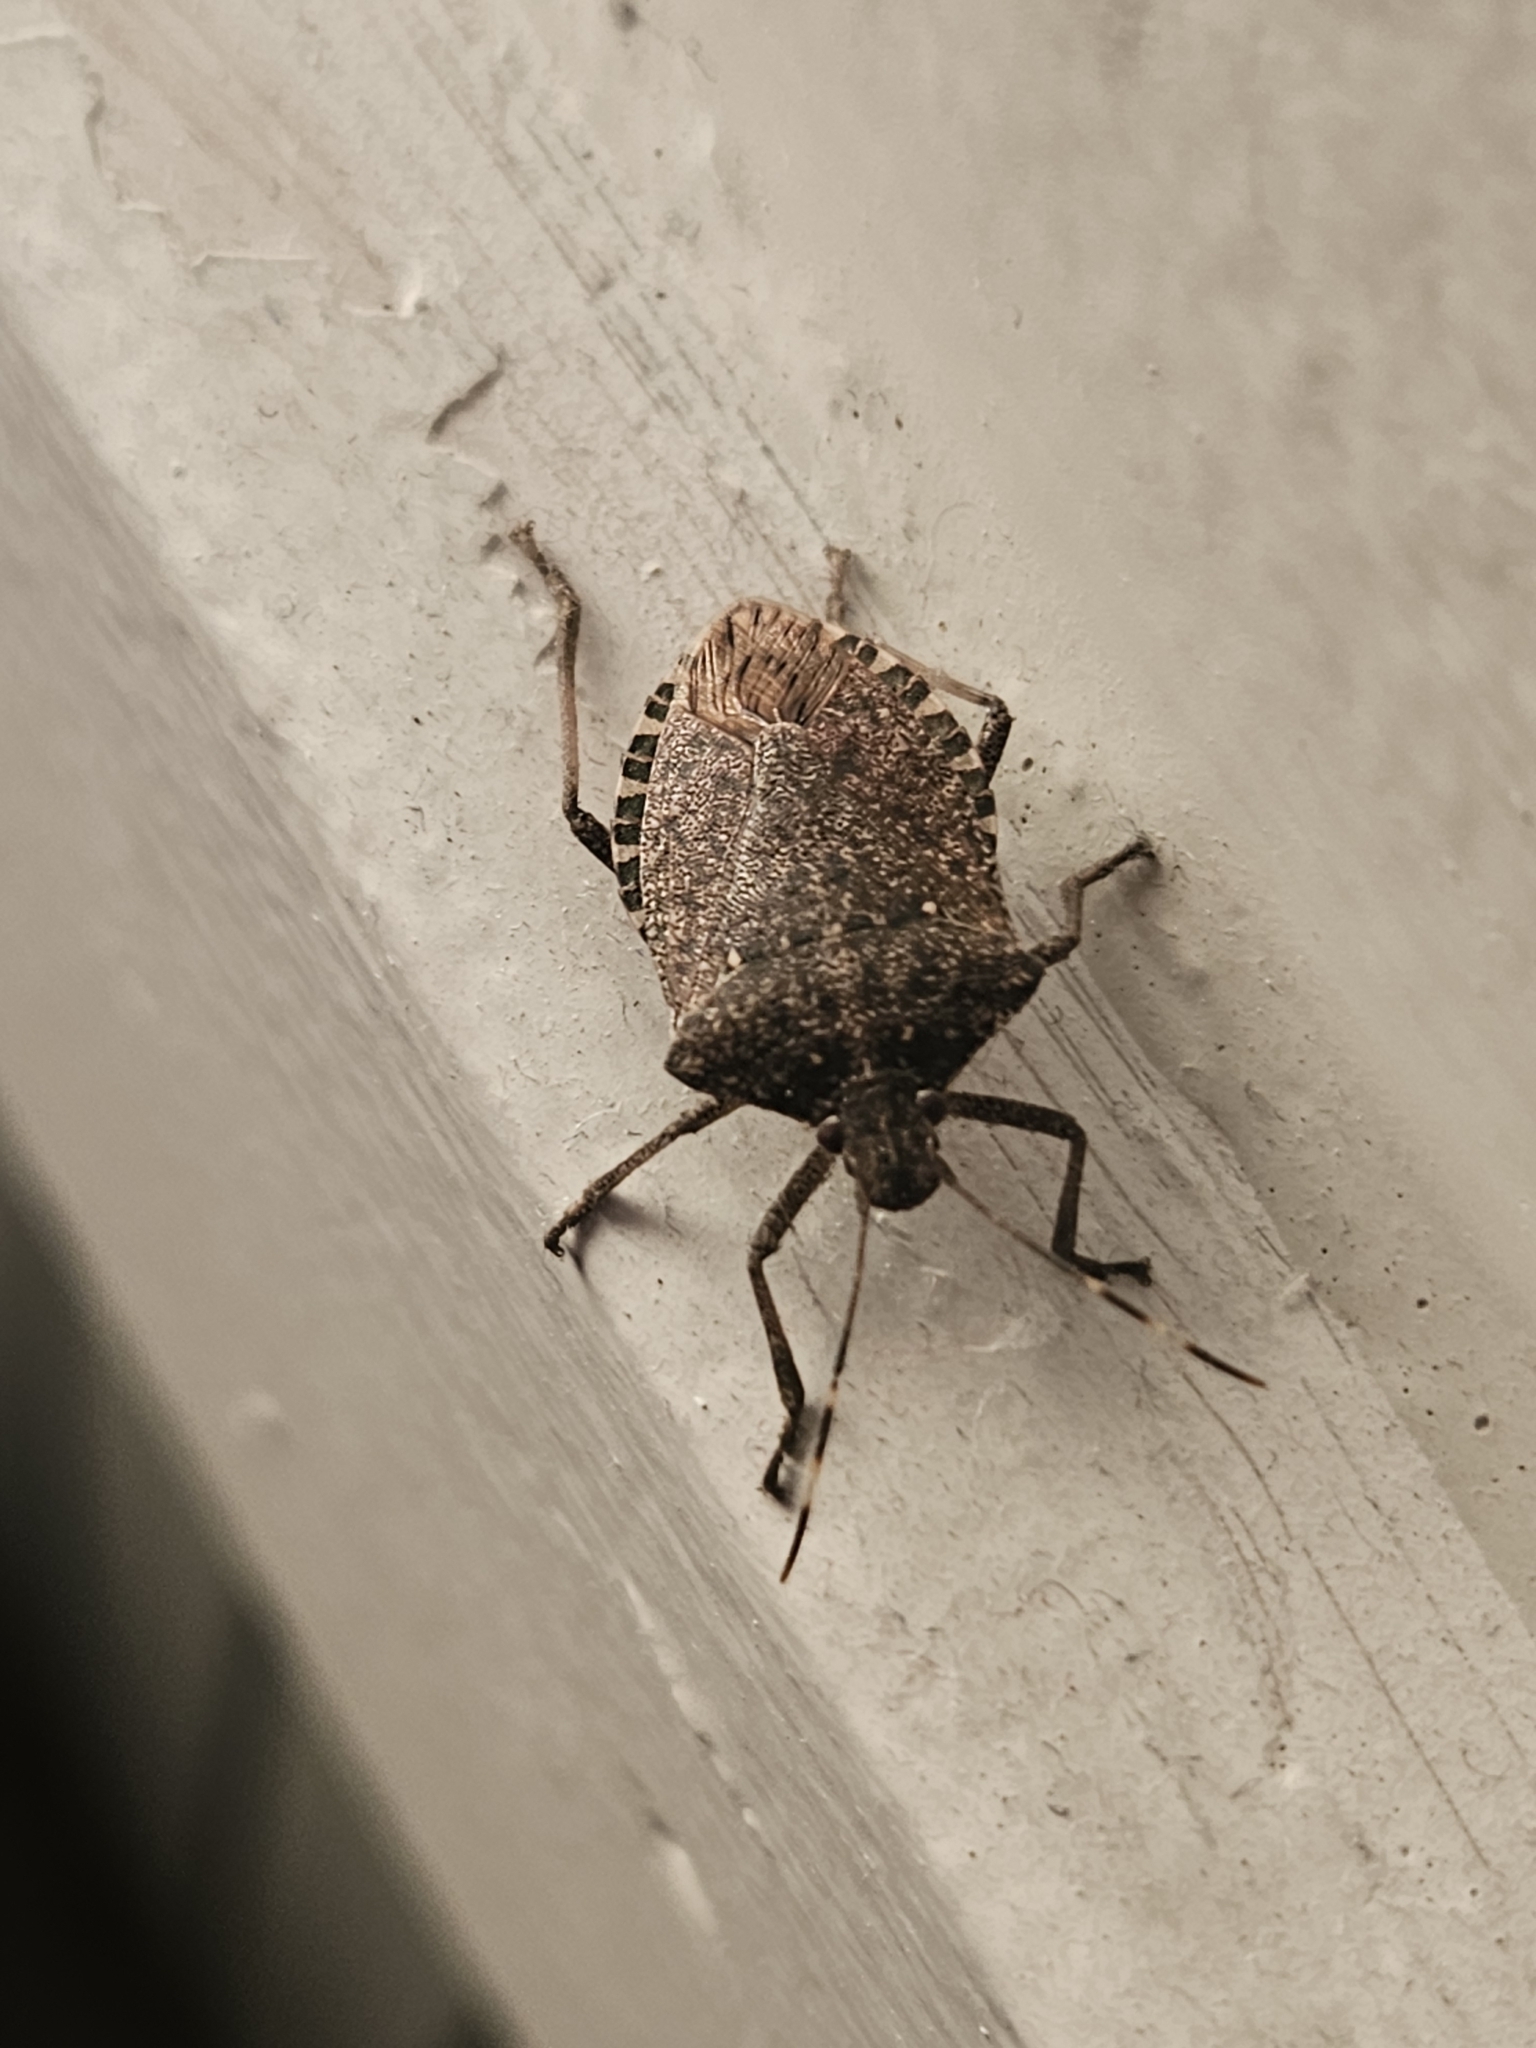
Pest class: stink_bug